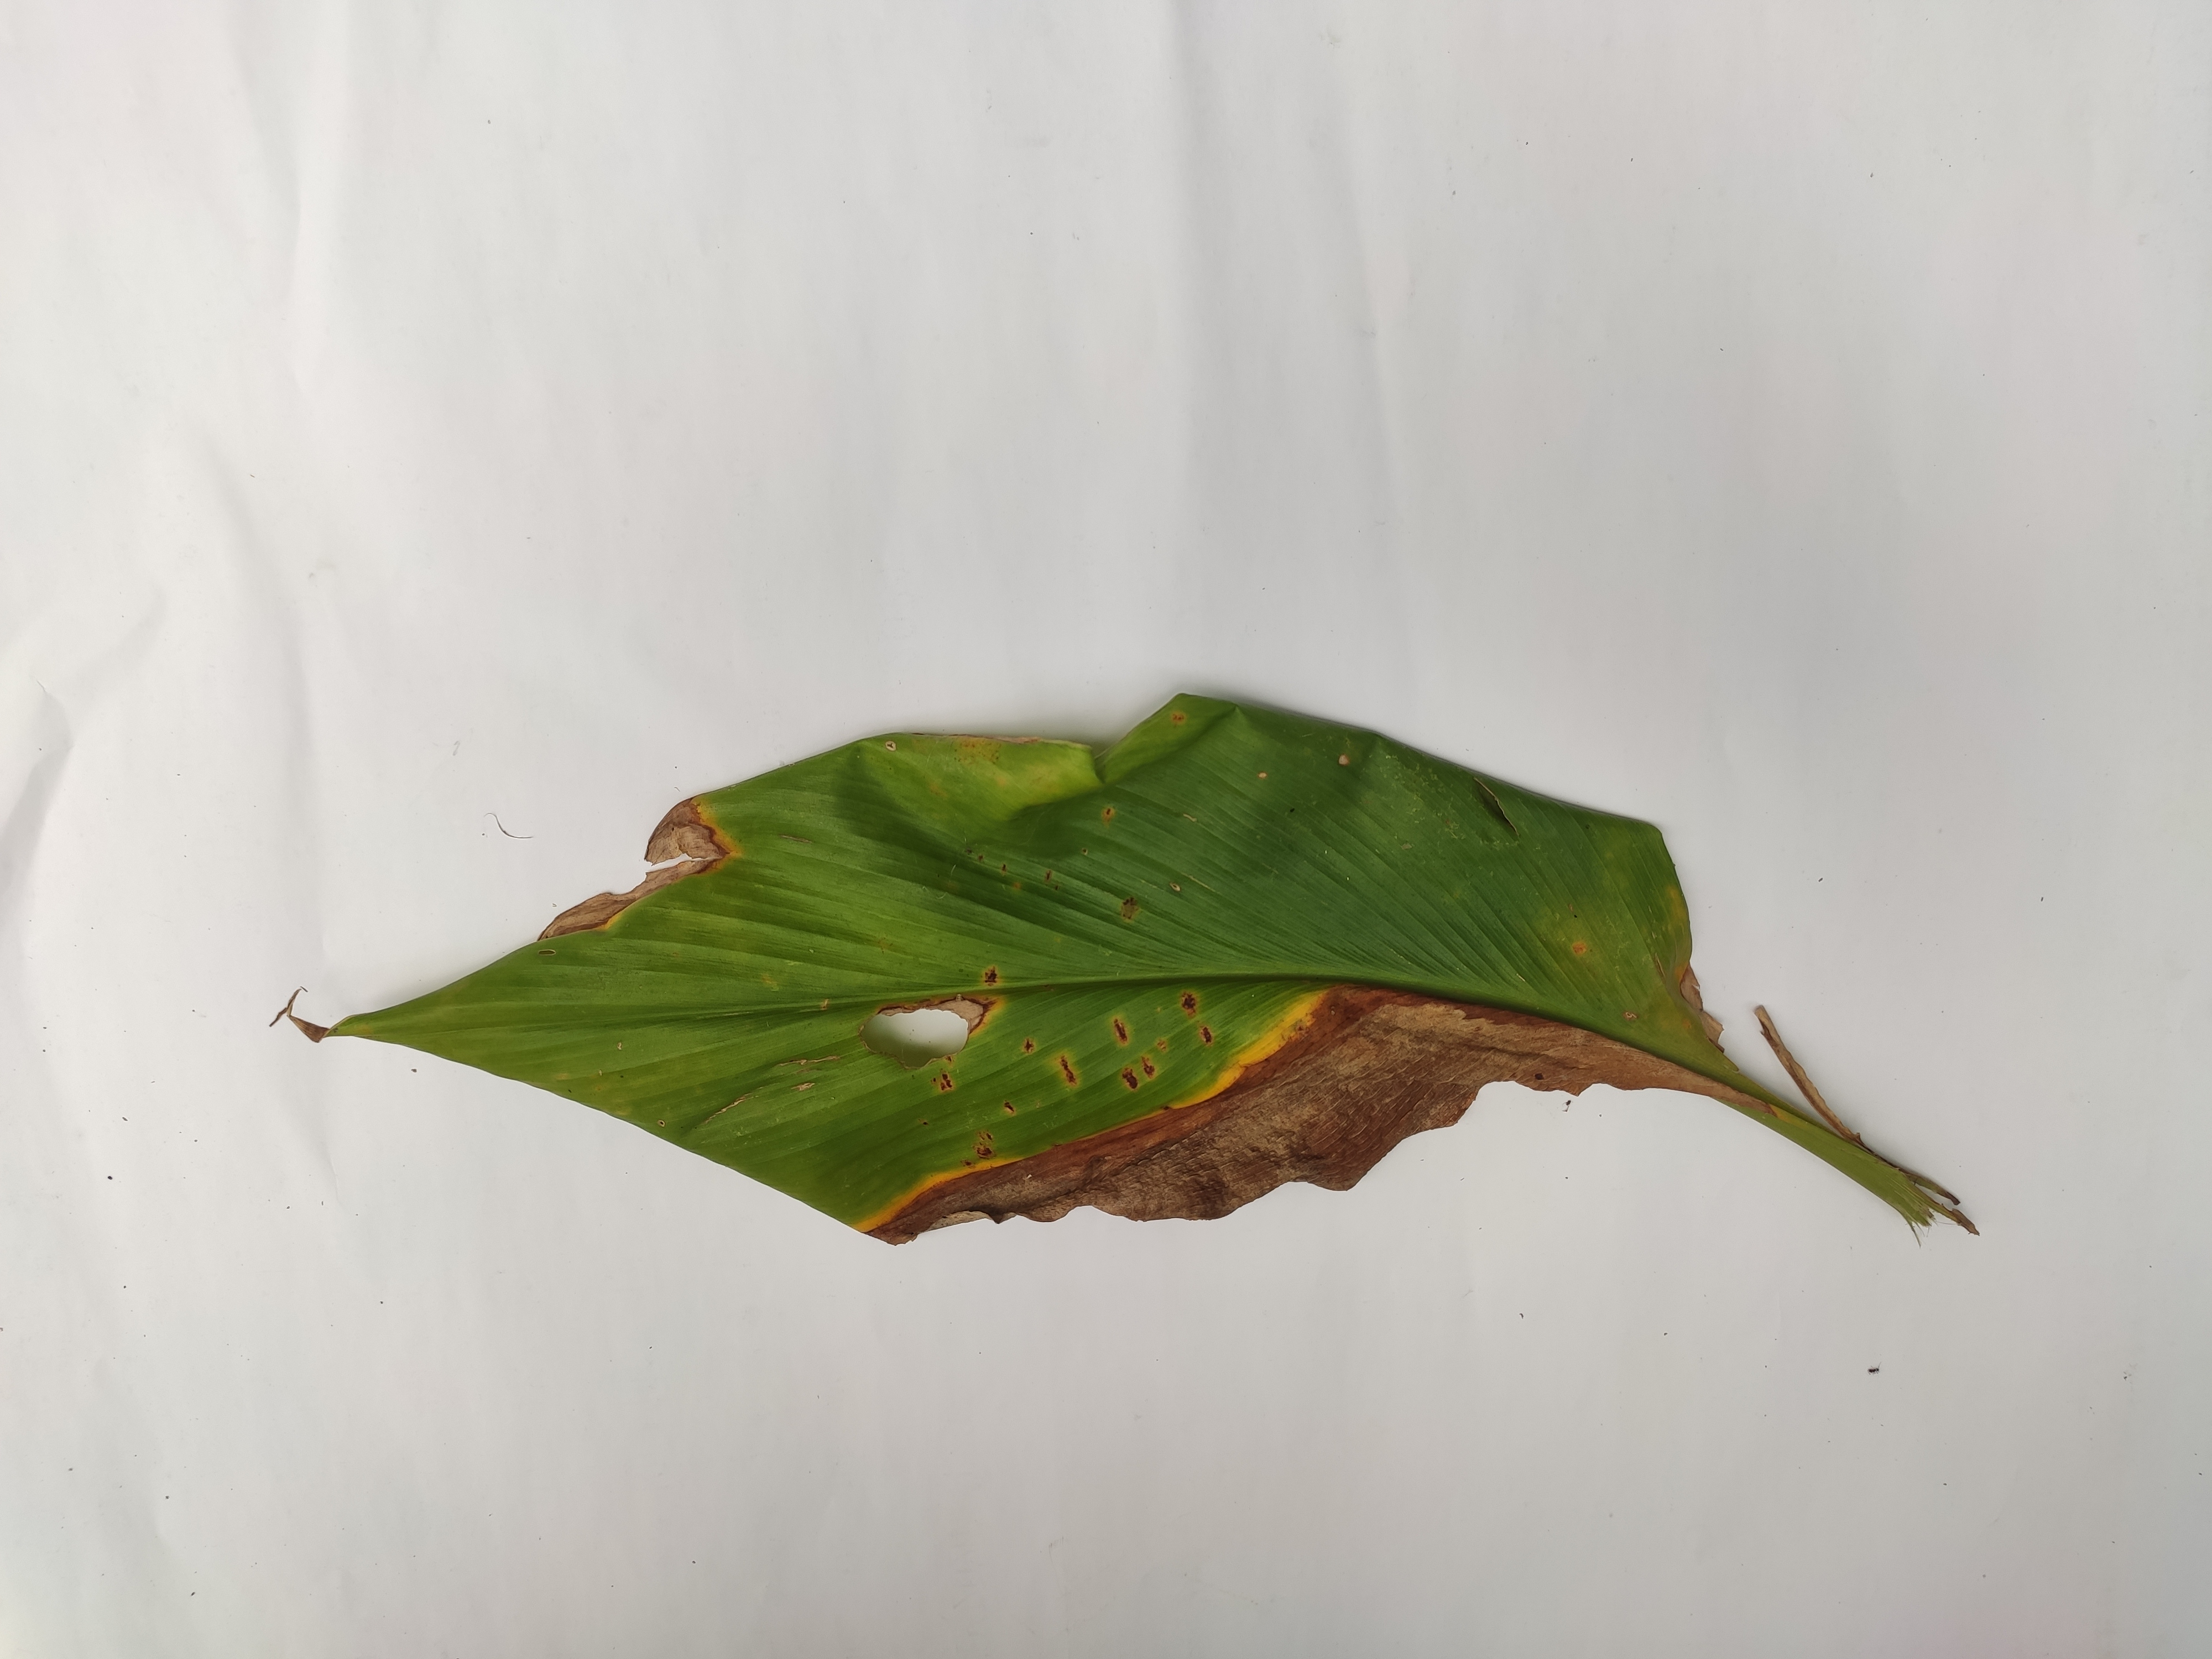
Label: Blotch